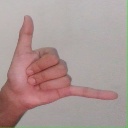
अक्षर: द